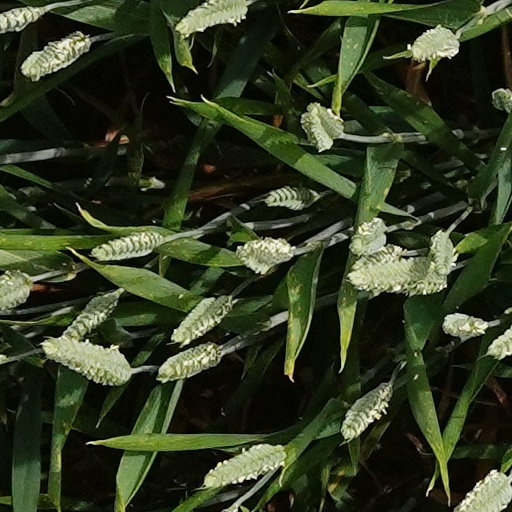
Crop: wheat